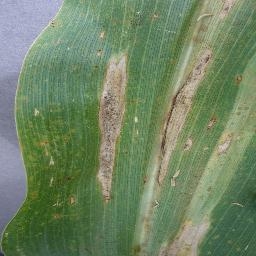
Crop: corn
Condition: (maize)_northern_blight